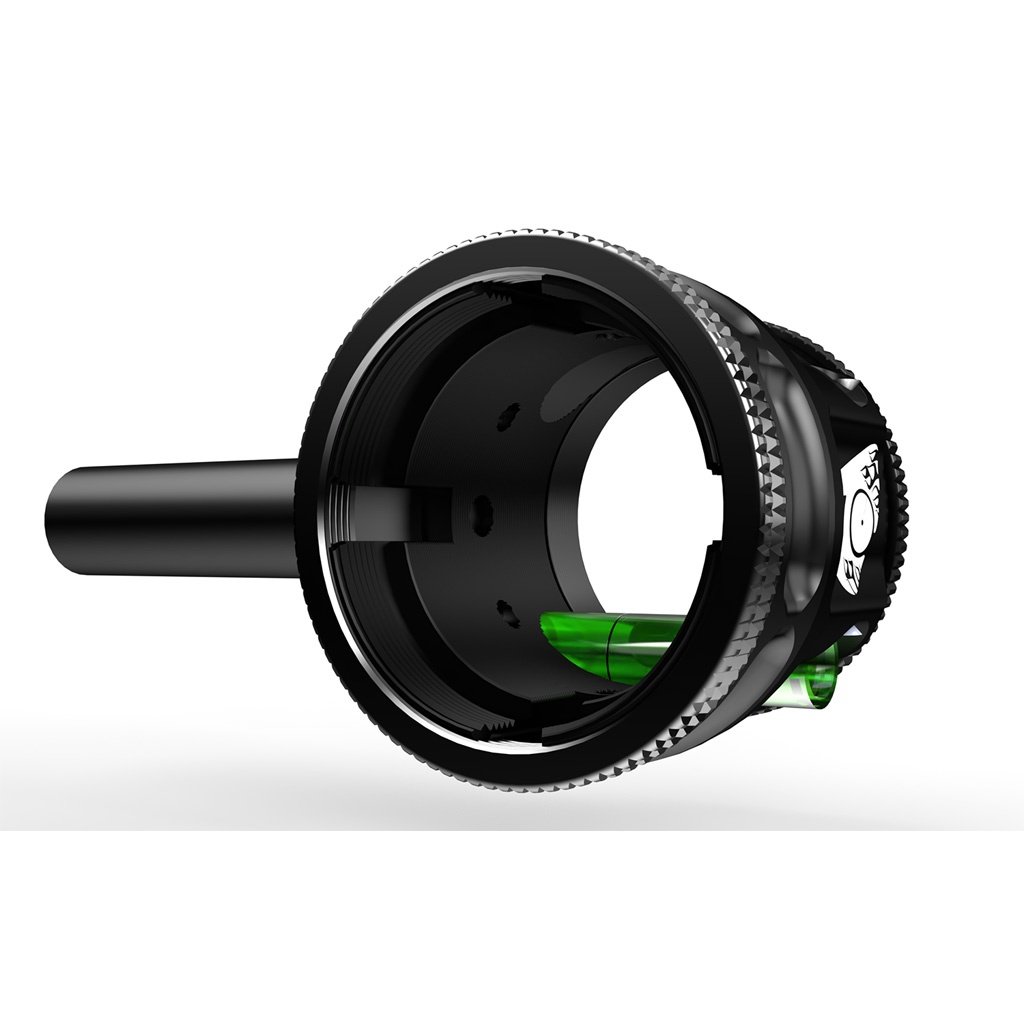
Axcel Avx-41 Scope Lens Combo Black 8x
The Axcel AVX-41 Scope Lens Combo is a 41mm scope that offers various adjustment due to it's modular scope series design. The scope series offers various components which can be combined to build an archer's perfect scope, including sun shades, torque indicators, interchanageble ring pins, and a rheostat cover designed to control brightness in various lighting settings .The scope includes a #10-32 stainless steel rod, T Connector and incorporates an ambidextrious design. The combo includes a Doc's Choice lens available in a variety of powers. Features: 41mm scope; Features modular system which provides wide range of customization; Ambidextrous design; 8x Lens
Brand: Axcel
Category: Cameras & Optics > Optics > Scopes > Weapon Scopes & Sights